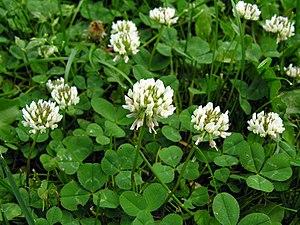
Les Trifolieae sont une tribu de plantes dicotylédones de la famille des Fabaceae, sous-famille des Faboideae, originaire d'Eurasie, qui comprend six genres regroupant environ 485 espèces.